Chesed Shel Emes

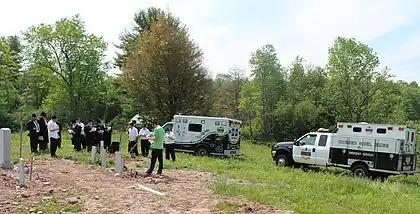
Chesed Shel Emes vehicles seen in a Woodridge, New York cemetery

Chesed Shel Emet (meaning "Charity of Truth" or "True Loving Kindness") is a Jewish voluntary organisation that is found in various forms around the world.